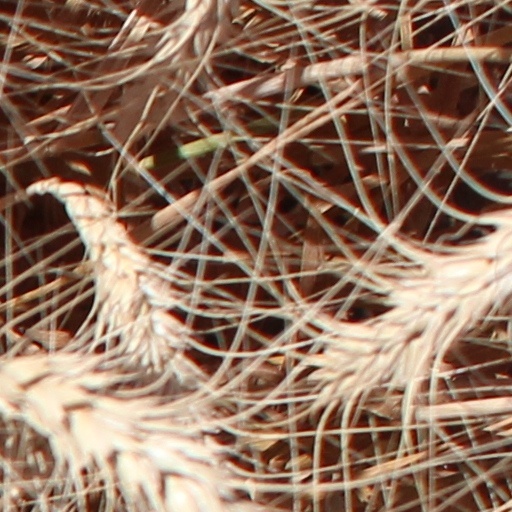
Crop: wheat